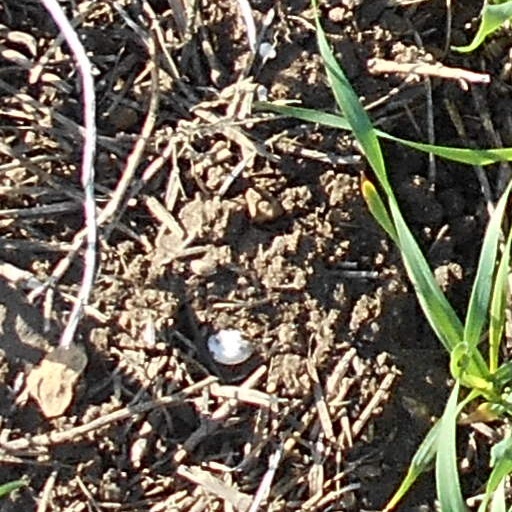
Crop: wheat